Jesus Christians

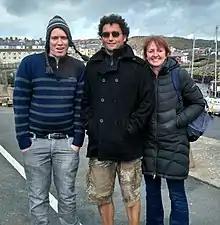
Bobby Kelly (left) caused a British tabloid media frenzy by "disappearing" with the religious group "Jesus Christians" in June 2000 as a teenager. 17 years later Bobby poses with friends Roland and Sue Gianstefani who were convicted of contempt for refusing to reveal his whereabouts to a High Court judge.

On 14 July 2000 the group was splashed across the front page of the British tabloid Daily Express, which declared that members Susan and Roland Gianstefani had kidnapped a 16-year-old boy, Bobby Kelly. Bobby had picked up a Jesus Christians cartoon book called "The Liberator" in Romford High Street, Essex near the end of June 2000, and gone home to tell his grandmother about the Christian man he met. Bobby went out again that afternoon and returned to tell his grandmother he wanted to join the Jesus Christians. A few days later, "an Australian couple with their young son, a German, and two English men" from the group visited and met Bobby's grandmother. In the first two weeks of July, while Bobby was with the group and before the scandal had hit the headlines, Bobby visited his youth worker from St. Peters Anglican Church in Harold Wood. He had previously attended that church. The youth worker, David Whitehouse, told the press a week later, "The group has a veneer of respectability, but there is something very disturbing about them. When I saw Bobby a week ago, he was with three of them, and he seemed very scared, which was unlike him".